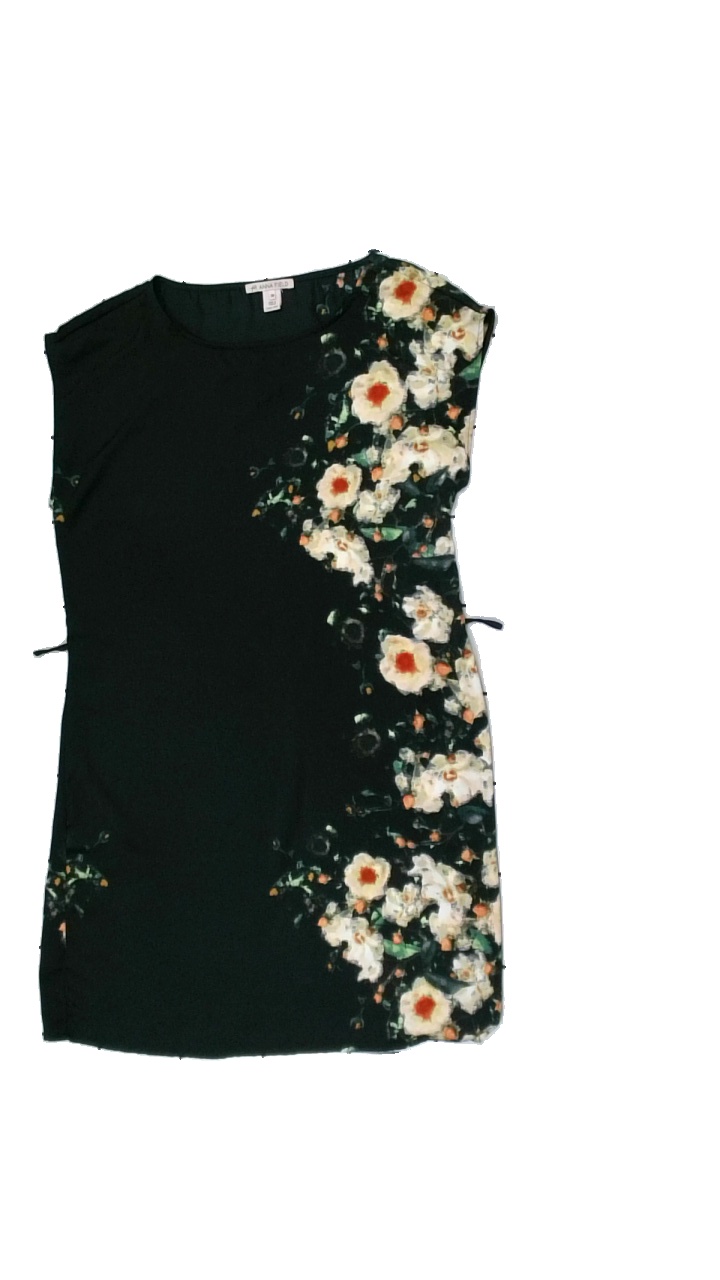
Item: Dress (Ladies)
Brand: Anna Field
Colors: Black, Beige, Red, Multicolor
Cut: Regular, C-collar
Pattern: Floral print
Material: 100% polyester
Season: All
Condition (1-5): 3
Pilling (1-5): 4
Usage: Reuse
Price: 50-100